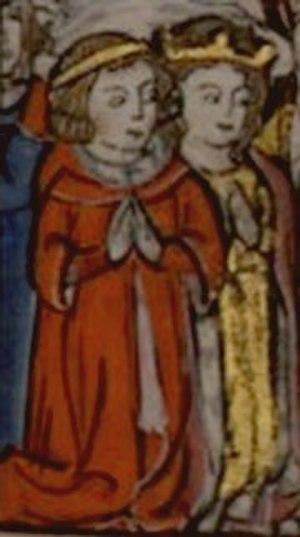
Mariage de Conrad de Montferrat et d'Isabelle de Jérusalem